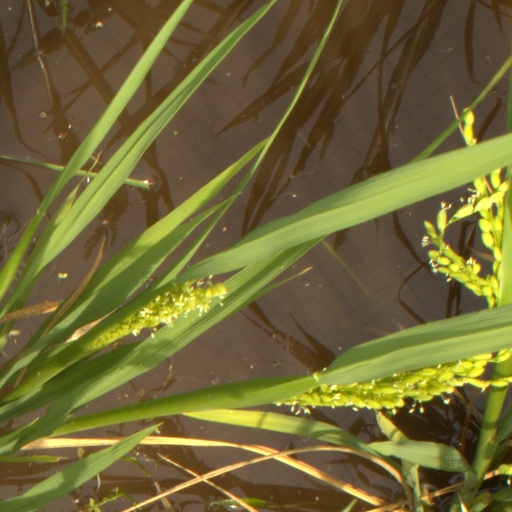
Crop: rice